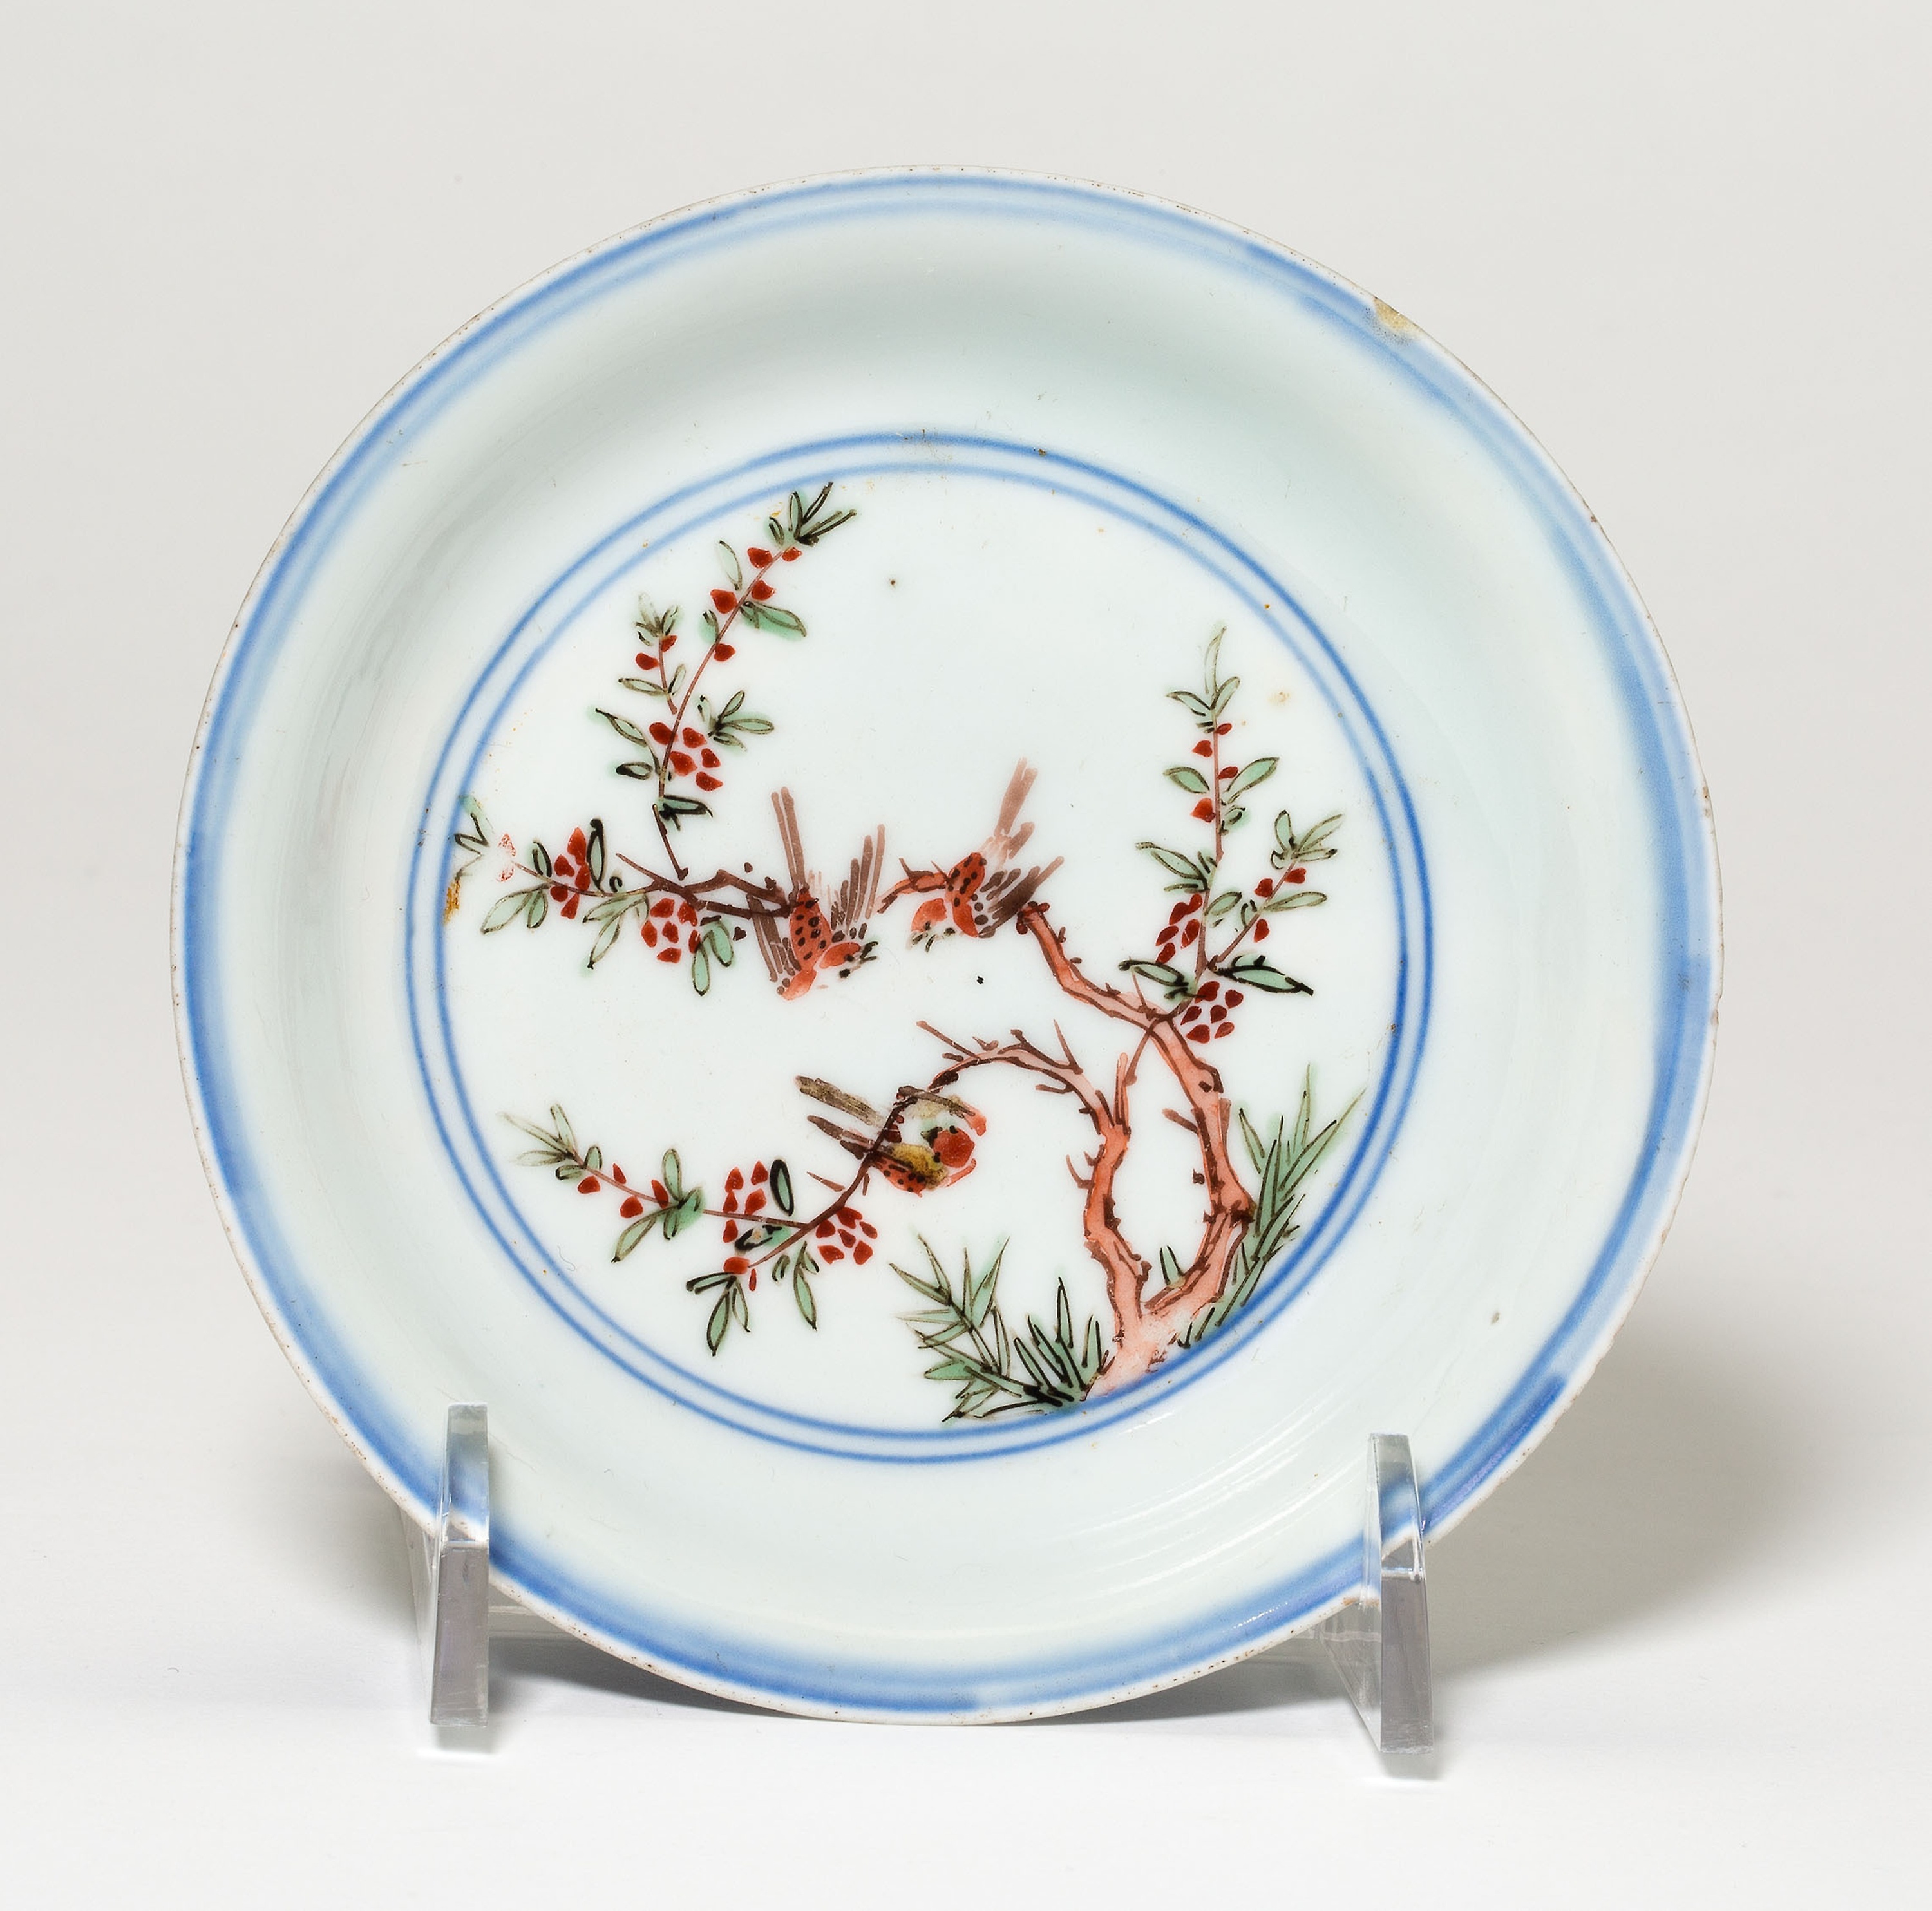
dishware, porcelain, plate, platter, tableware, serveware, dinnerware set, ceramic, plant, saucer, wildflower, bowl